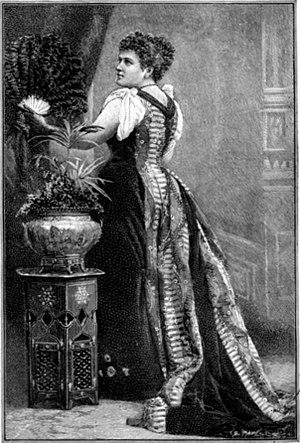
Belle Cole, née Lucetta Belle Weaver, est une contralto américaine. Sa voix avait une étendue remarquable, s'étendant sur trois octaves.